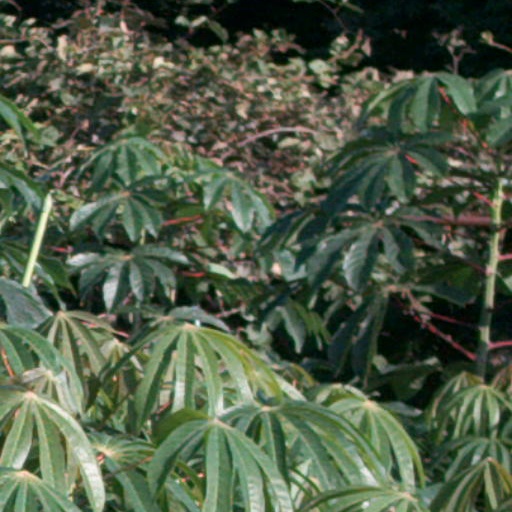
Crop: cassava